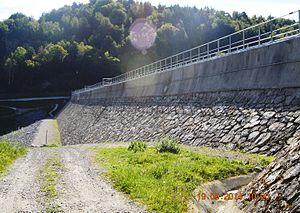
Artigues est une commune française située dans le département de l'Ariège, en région Occitanie.